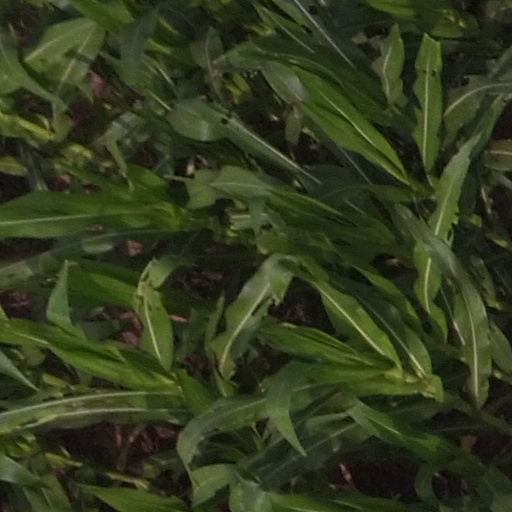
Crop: maize; corn